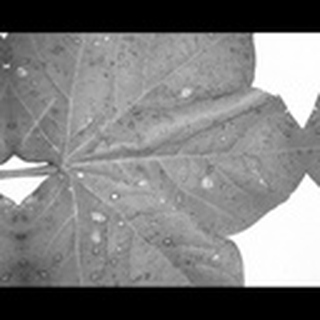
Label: cotton_target_spot